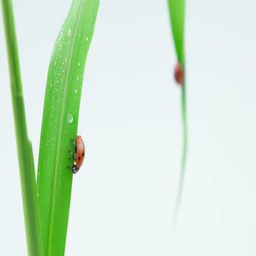
ladybug walking up to another ladybug on the green grass